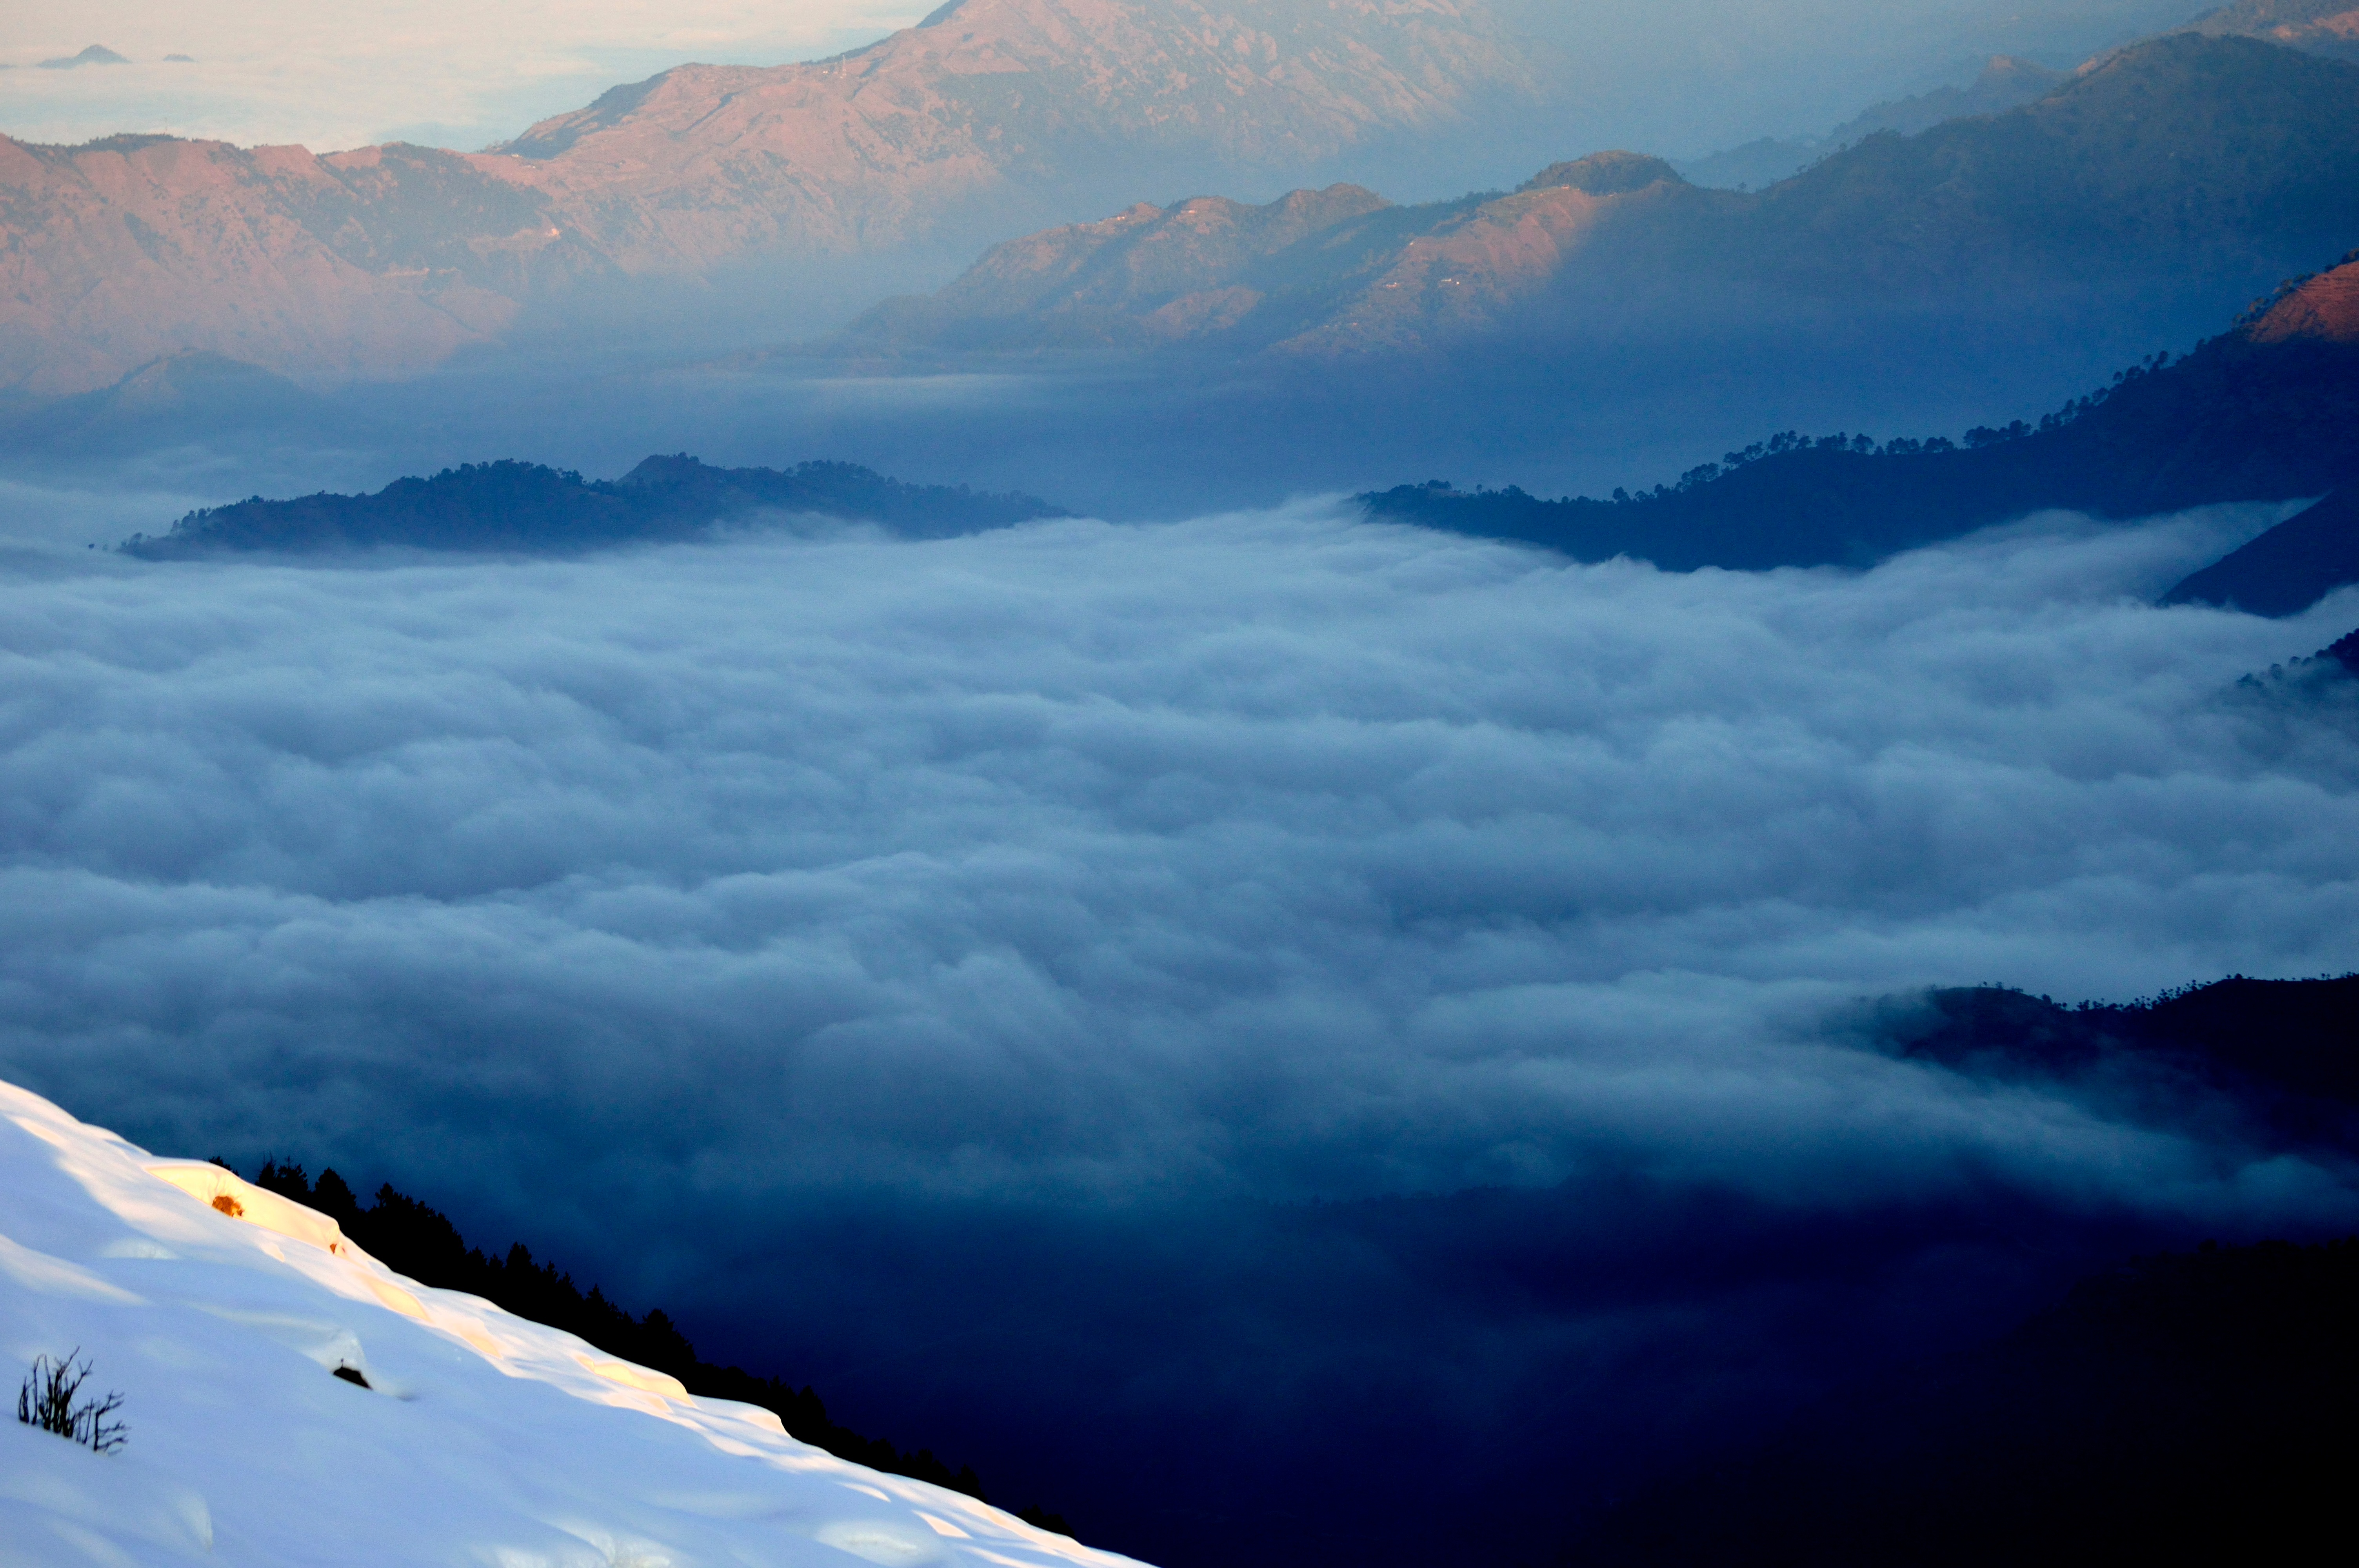
nature, horizon, mountain, snow, cloud, sky, sunrise, sunlight, morning, hill, dawn, atmosphere, mountain range, dusk, reflection, weather, alps, plateau, meteorological phenomenon, atmospheric phenomenon, atmosphere of earth, mountainous landforms, geological phenomenon